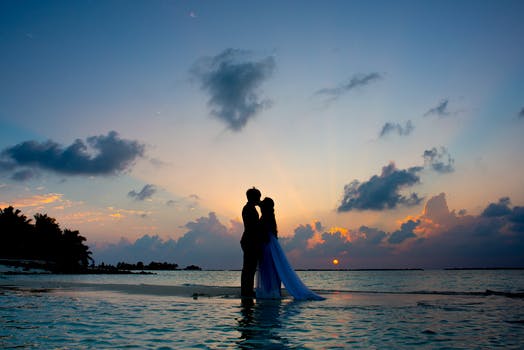
Label: No Watermark